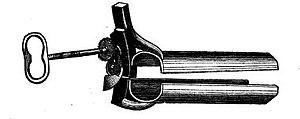
Spéculum de Template:Mme
Marie Gillain Boivin est une sage-femme française, auteur d'ouvrages médicaux. Avec Marie-Louise Lachapelle, elle est en France, dans le domaine médical, la femme la plus connue du début du XIXᵉ siècle.